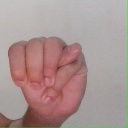
अक्षर: म